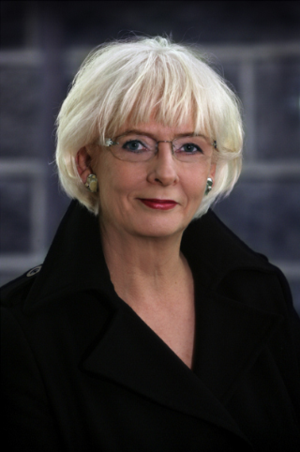
L'Islande, en forme longue la république d'Islande, est un pays insulaire d'Europe du Nord situé dans l'océan Atlantique. Géographiquement plus proche du continent américain du fait de sa proximité avec le Groenland, le pays est rattaché culturellement et historiquement à l'Europe. Ayant pour capitale et pour plus grande ville Reykjavik, son régime politique est une république parlementaire.